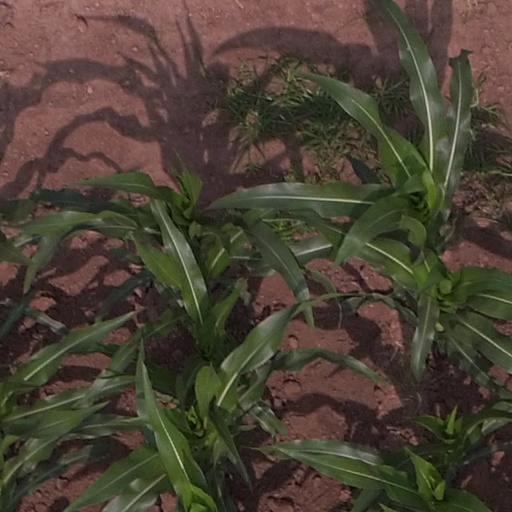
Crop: maize; corn